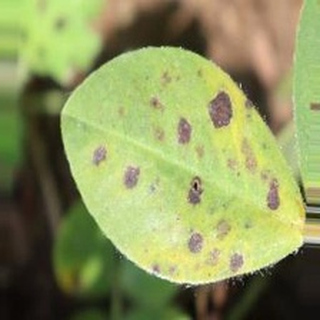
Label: groundnut_late_leaf_spot